Muminjon Abdullaev

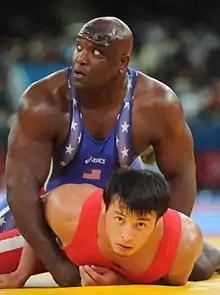
Abdullaev (below) and Dremiel Byers (top) at the 2012 Summer Olympics

Muminjon Abdullaev (born 24 December 1989) is an Uzbekistani Greco-Roman wrestler.